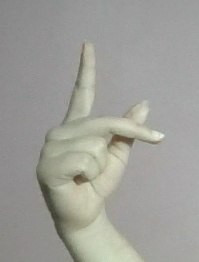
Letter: dha